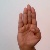
The image shows a hand gesture representing the letter 'B' in Indian Sign Language.